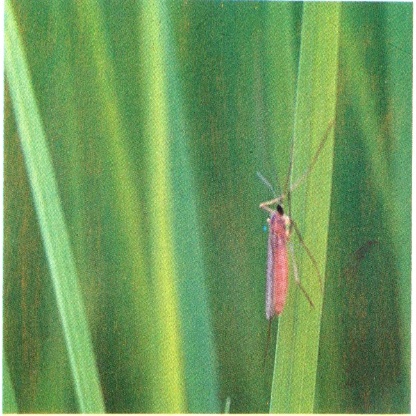
Nhãn: Sâu năn ( Muỗi hành )(Rice Gall Midge)